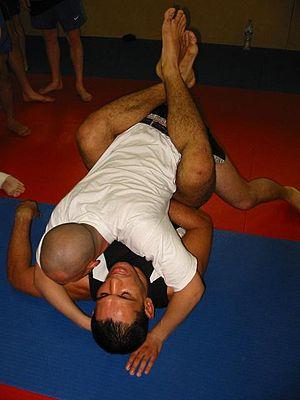
Je suis l'auteur de cette photo, prise en 2004, lors d'un stage de Minotauro à Paris.
Lors des phases de combat au sol, la garde est une position primordiale, permettant de se défendre contre les coups de son adversaire ou de placer des techniques de soumissions. On la retrouve dans de nombreux sports de combat spécialisés dans le combat au sol, le ne waza au judo, le sambo, le grappling, le jiu jitsu brésilien ou encore le combat libre. Ainsi avant les années 90, la position allongée dos au sol, lors d'un combat, avec un adversaire au-dessus de soi était considérée comme très précaire, on se rend compte maintenant que le combattant en position inférieure n'est pas forcement le plus en danger.
En combat rapproché, il faut être prêt à porter un coup ou bien à l'esquiver ou à le parer. Au fil des siècles, les guerriers ont développé des « positions d'attente », ou plutôt « de vigilance », appelées gardes : ce sont des positions du corps et des membres permettant de frapper ou de se défendre rapidement.